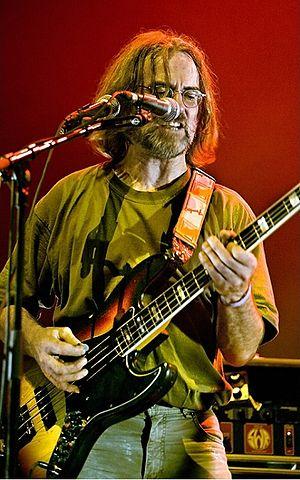
Faust est un groupe de krautrock et rock expérimental allemand fondé en 1971 et toujours en activité. Très orienté vers la musique électronique, et avec plus d'une vingtaine d'albums à son actif, le groupe est considéré comme une des références du mouvement krautrock.